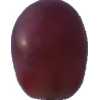
Label: pink_grape